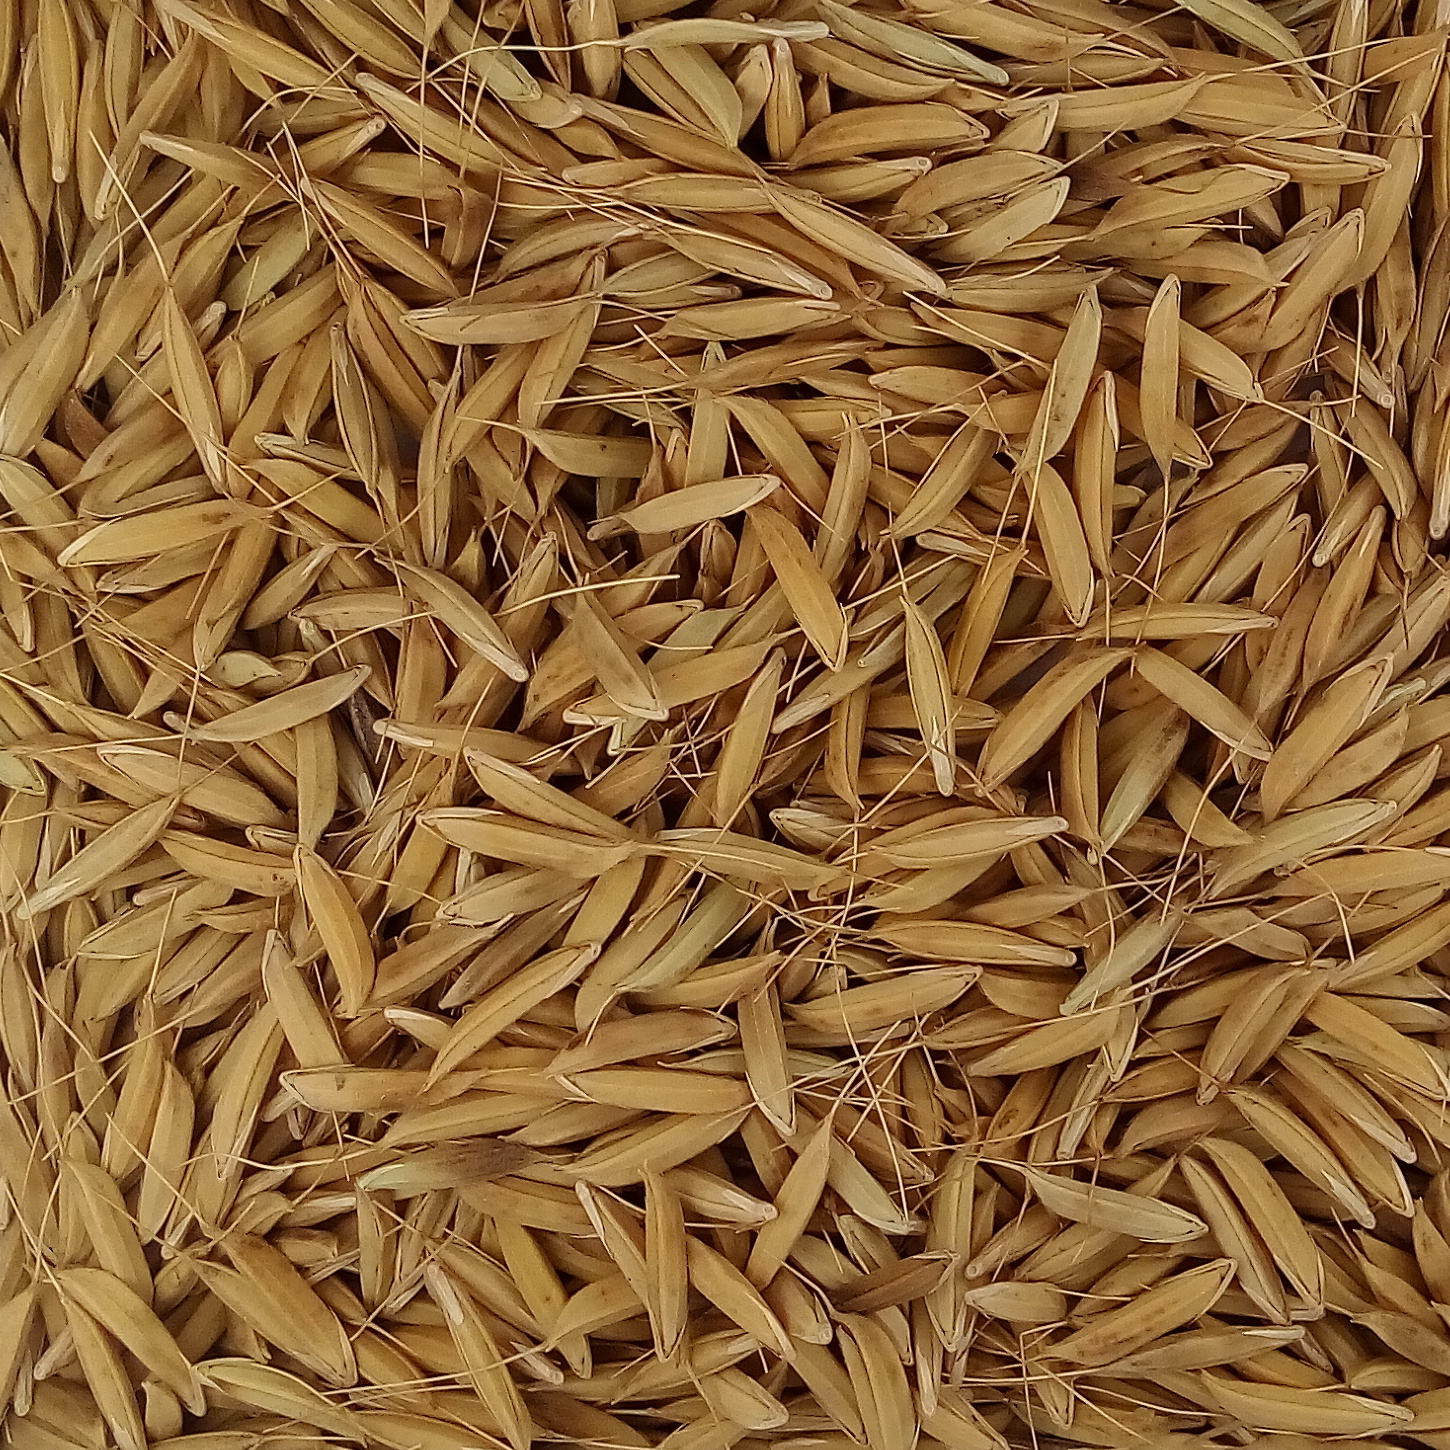
Rice seed variety: CSR_30